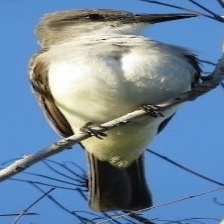
Species: GRAY KINGBIRD
Scientific name: TYRANNUS DOMINICENSIS